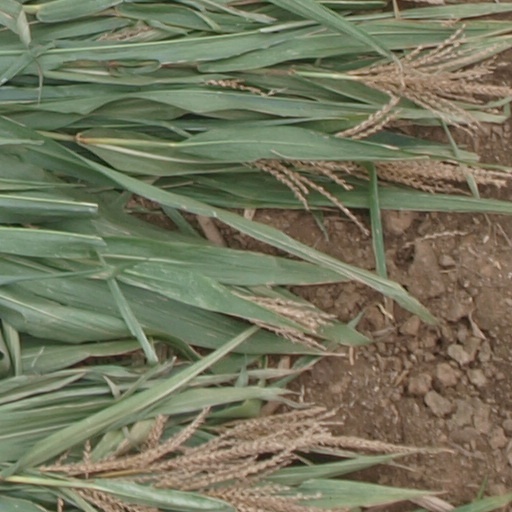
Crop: maize; corn